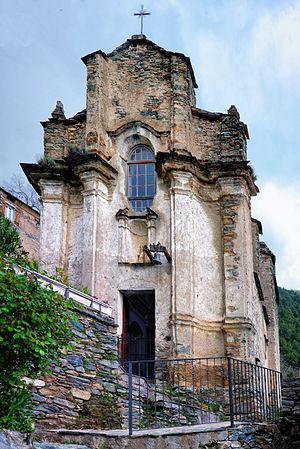
Poggio-Marinaccio est une commune française située dans la circonscription départementale de la Haute-Corse et le territoire de la collectivité de Corse. Le village appartient à la piève d'Ampugnani, en Castagniccia.